The Matchmaker

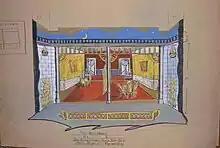
Theatre decor of ACT 2

The play has a long and colorful history. John Oxenford's 1835 one-act farce "A Day Well Spent" had been extended into the full-length play "Einen Jux will er sich machen" ("He'll Have Himself a Good Time") by Austrian playwright Johann Nestroy in 1842. In 1938, Wilder adapted Nestroy's version into the Americanized comedy "The Merchant of Yonkers", which attracted the attention of German director Max Reinhardt, who mounted a Broadway production, which was a flop, running for only 39 performances.